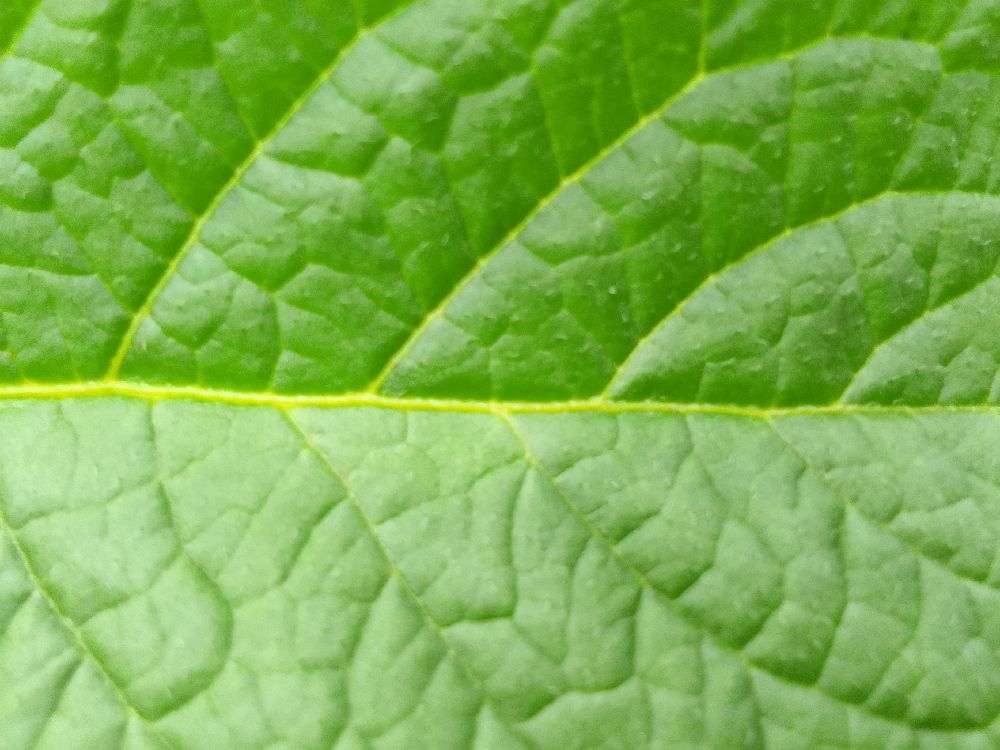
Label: Healthy